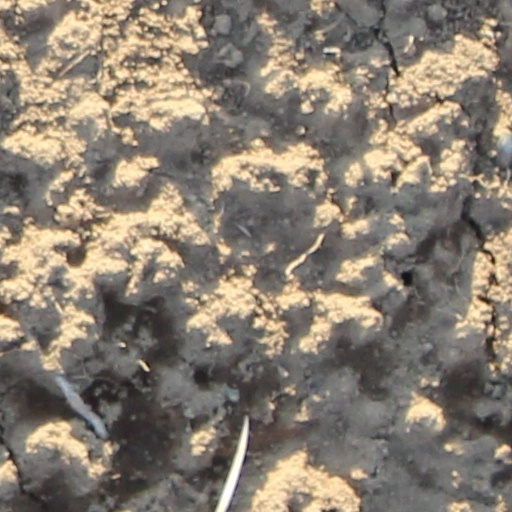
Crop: wheat